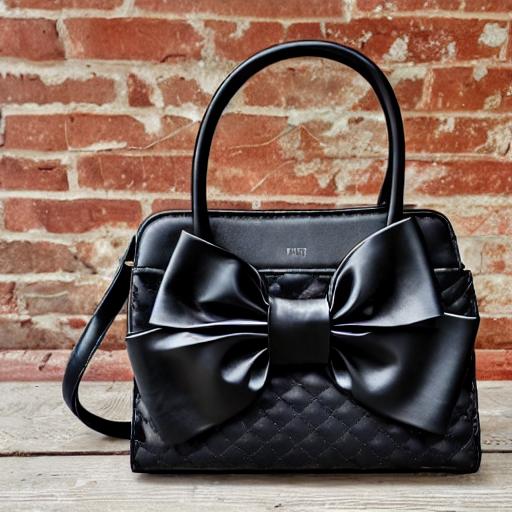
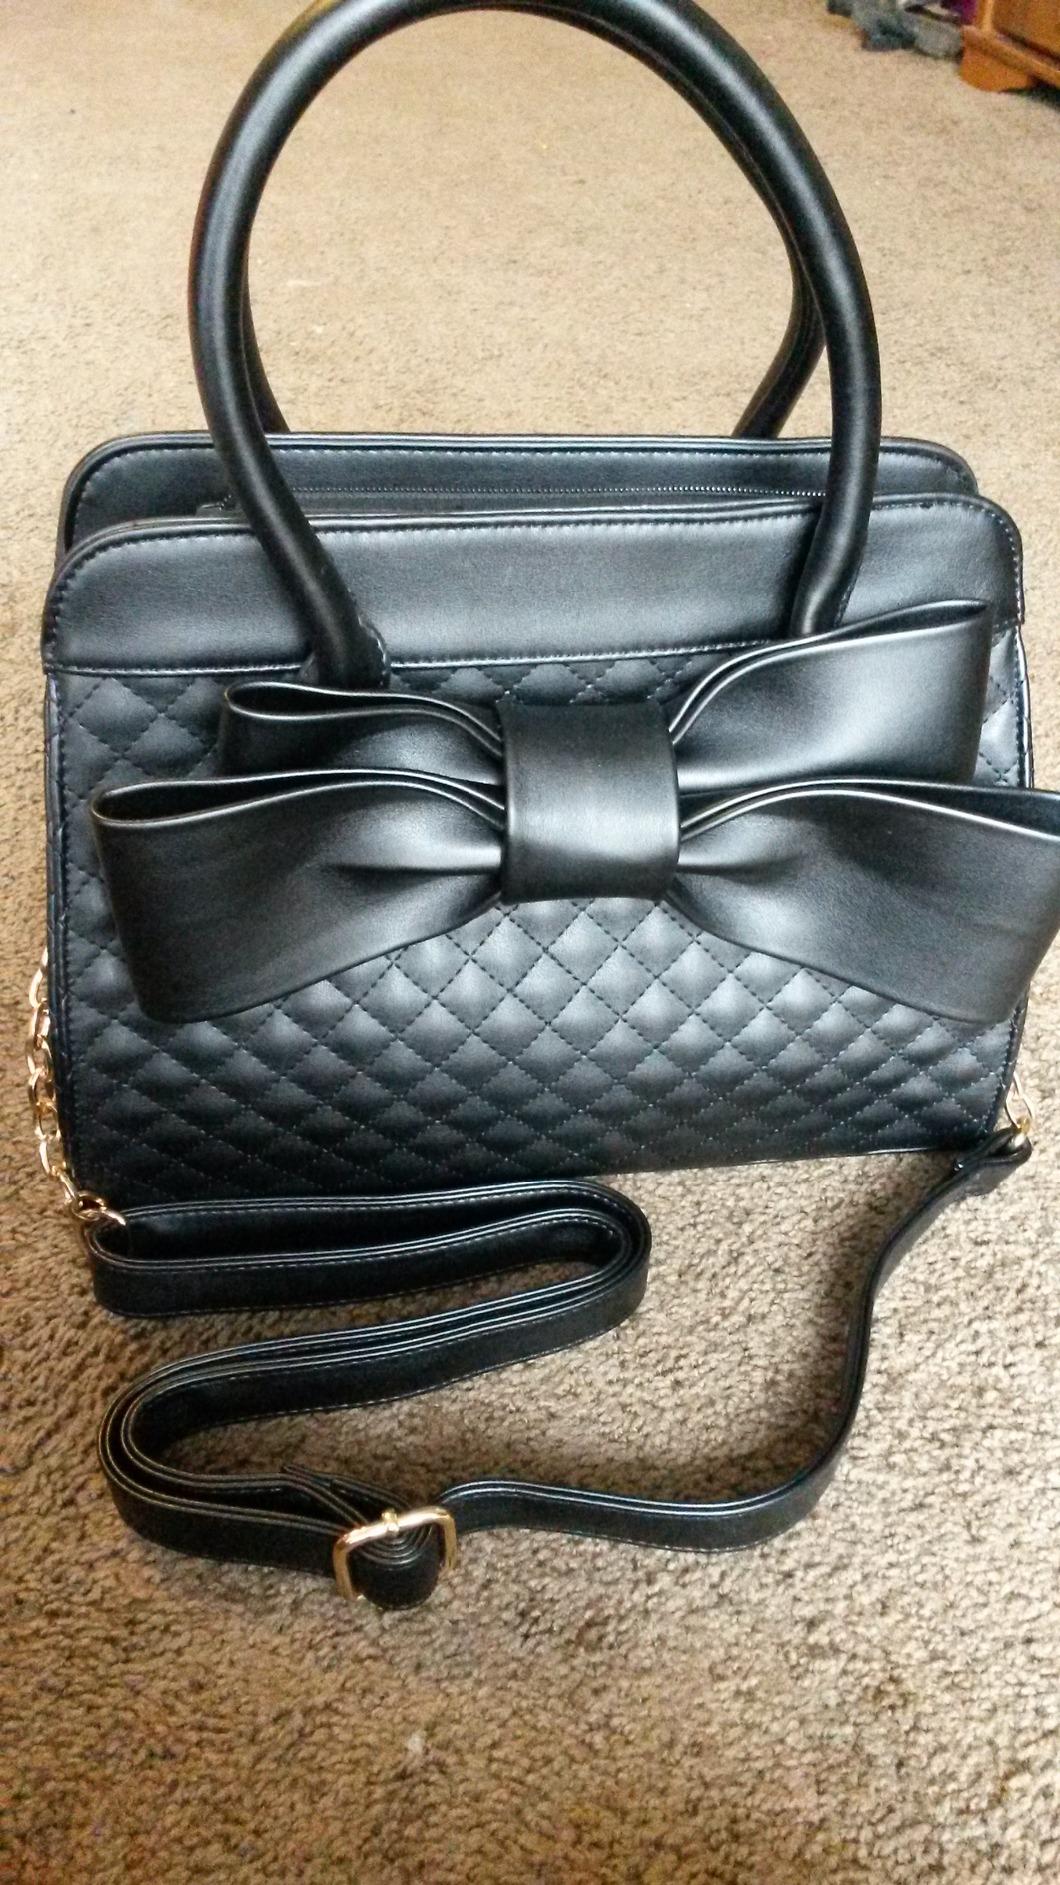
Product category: accessories_handbag
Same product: no